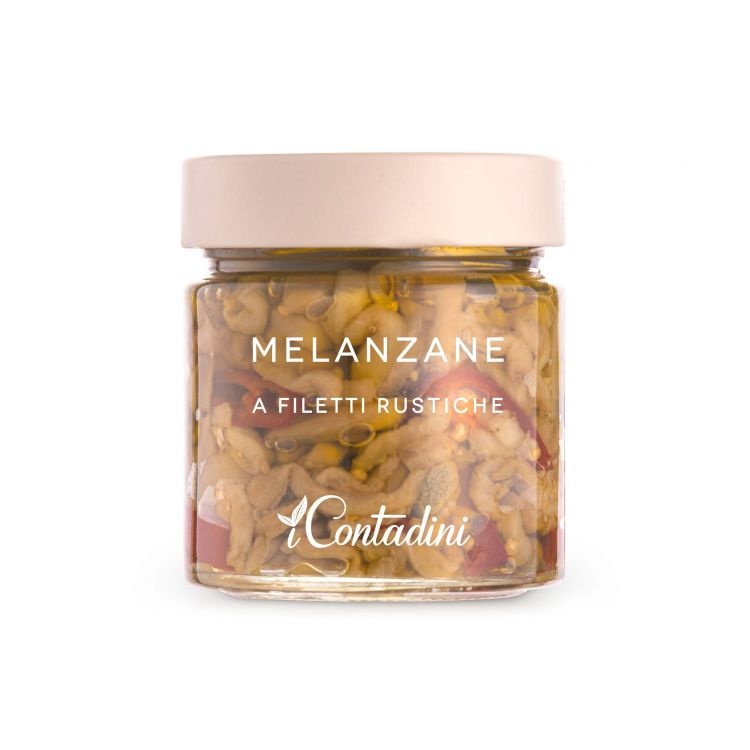
Aurinkokuivatut Munakoisoviipaleet 230g
Suolalla marinoituja ja extra-neitsytoliiviöljyssä säilöttyjä munakoisofileitä. Munakoisot viljellään toukokuussa ja poimitaan käsin elo- ja syyskuussa, pestään, valikoidaan, kuoritaan ja viipaloidaan ohuiksi fileiksi. Sitten ne marinoidaan suolalla ja lopuksi maustetaan Välimeren mausteilla ja säilötään auringonkukkaöljyssä ja ekstra-neitsytoliiviöljyssä. Herkullinen alkupalaksi, voileipille ja tramezzinille. Salenton seudulla niitä käytetään myös "frisellen", alueelle tyypillinen kuivattu leipä, lisukkeena.
Brand: ROLLING CHEESE
Category: Food, Beverages & Tobacco > Food Items > Condiments & Sauces > Olives & Capers > Capers